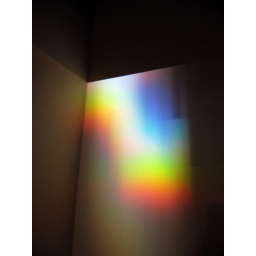
light shining through a stain glass wind chime onto the wall in the morning.